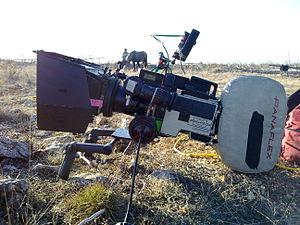
Un pied de caméra est un dispositif qui permet au cadreur d’un film de mettre en place un appareil de prise de vues animées pour effectuer le tournage d’un plan au cadrage aussi bien fixe qu’en mouvement.
Panavision est une gamme de caméras argentiques professionnelles dont les dernières occurrences en 2004 ont représenté le nec plus ultra du matériel de cinéma au format 35 mm. Le format 70 mm est aussi présent dans plusieurs modèles Panaflex, ainsi que les formats 16 mm et Super 16.